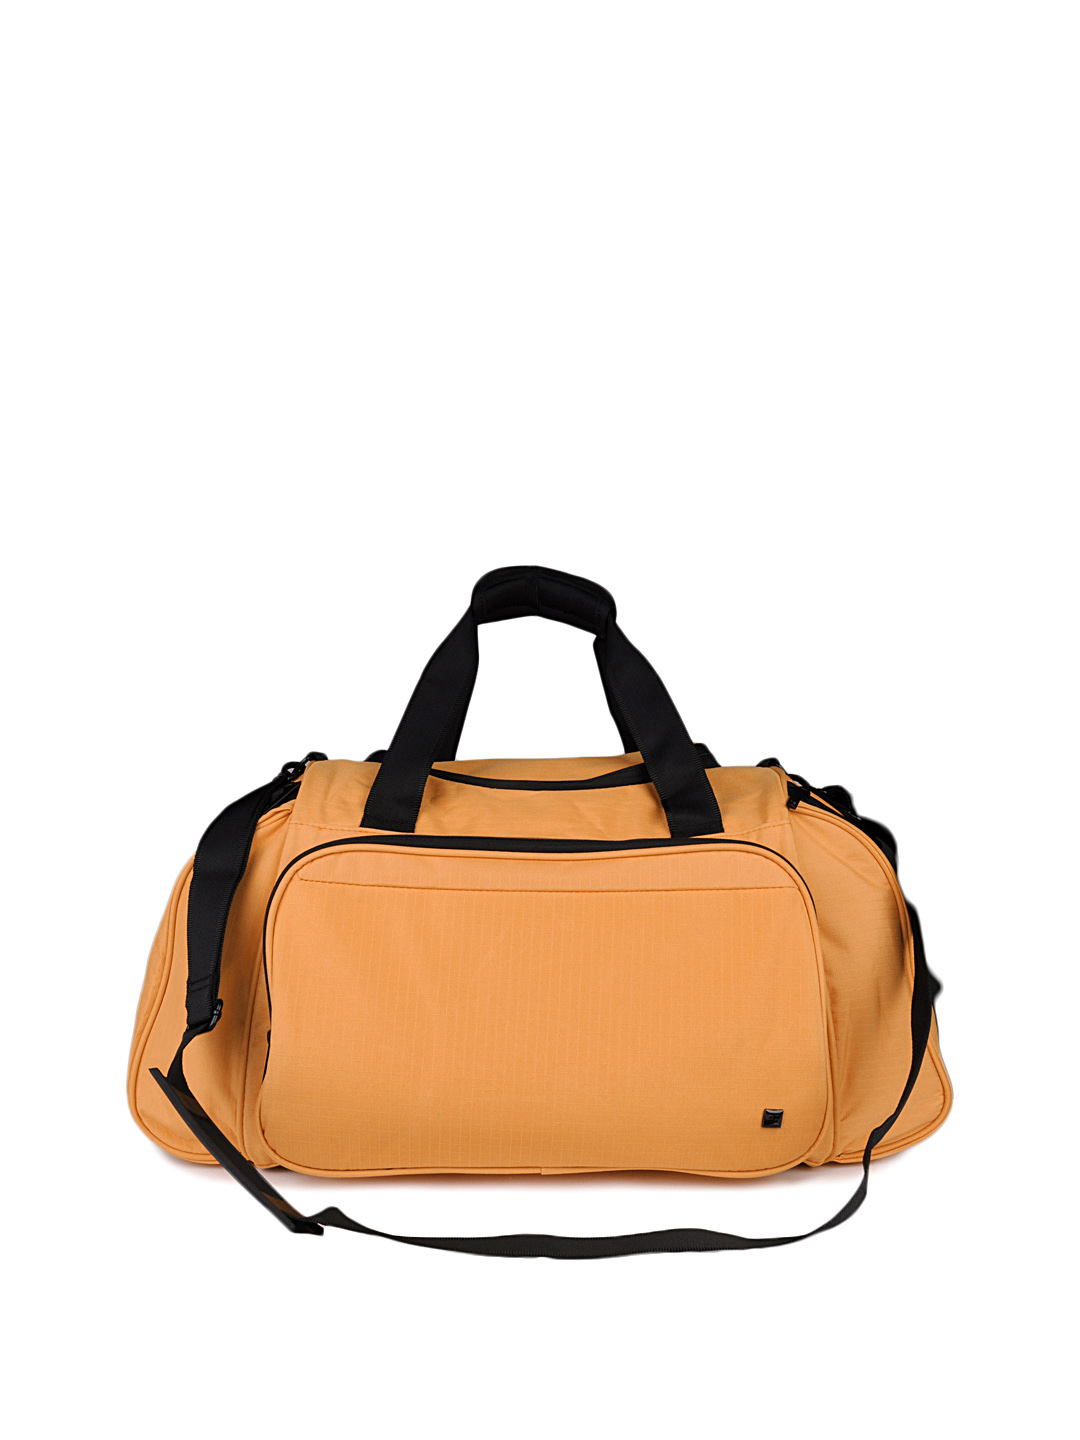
Peter England Unisex Orange Duffle Bag
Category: Accessories / Bags / Duffel Bag
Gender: Unisex
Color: Orange
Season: Summer 2012
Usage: Casual